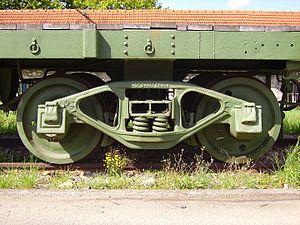
Bogie américain standard en acier moulé ASF BASIC TRUCK, d'un wagon de marchandises ex US Army au 5ème régiment du Génie de Versailles le 23/08/2008.
Un bogie est un chariot situé sous un véhicule ferroviaire, sur lequel sont fixés les essieux. Il est mobile par rapport au châssis du véhicule et destiné à s'orienter convenablement dans les courbes.